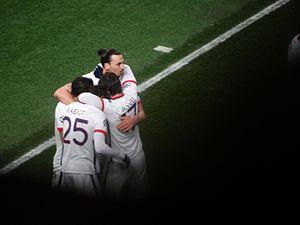
La saison 2015-2016 du Paris Saint-Germain est la quarante-troisième saison du club parisien en première division du championnat de France, la quarante-deuxième consécutive au sein de l'élite du football français. Cette saison est particulièrement importante dans l'histoire du PSG, puisque ce dernier réalise le quadruplé championnat-coupe de France-coupe de la Ligue-Trophée des champions pour la deuxième fois consécutive, une première pour un club européen professionnel.